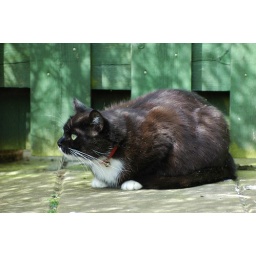
She use to roll around on the floor of our patio - that's why she's that dirty ;)